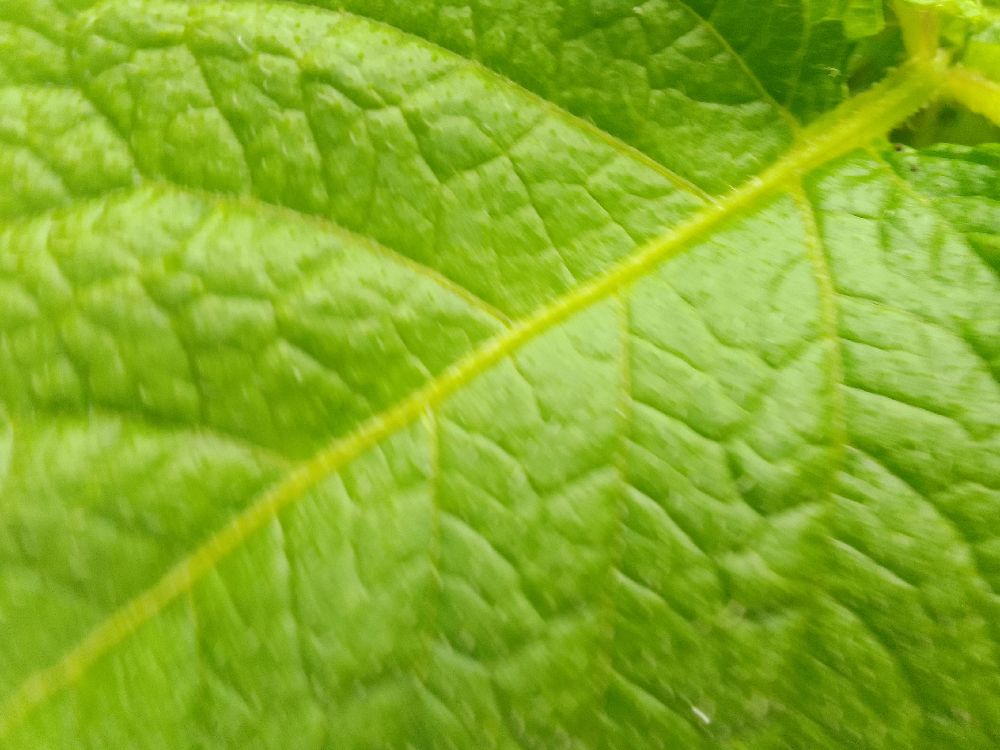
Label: Healthy